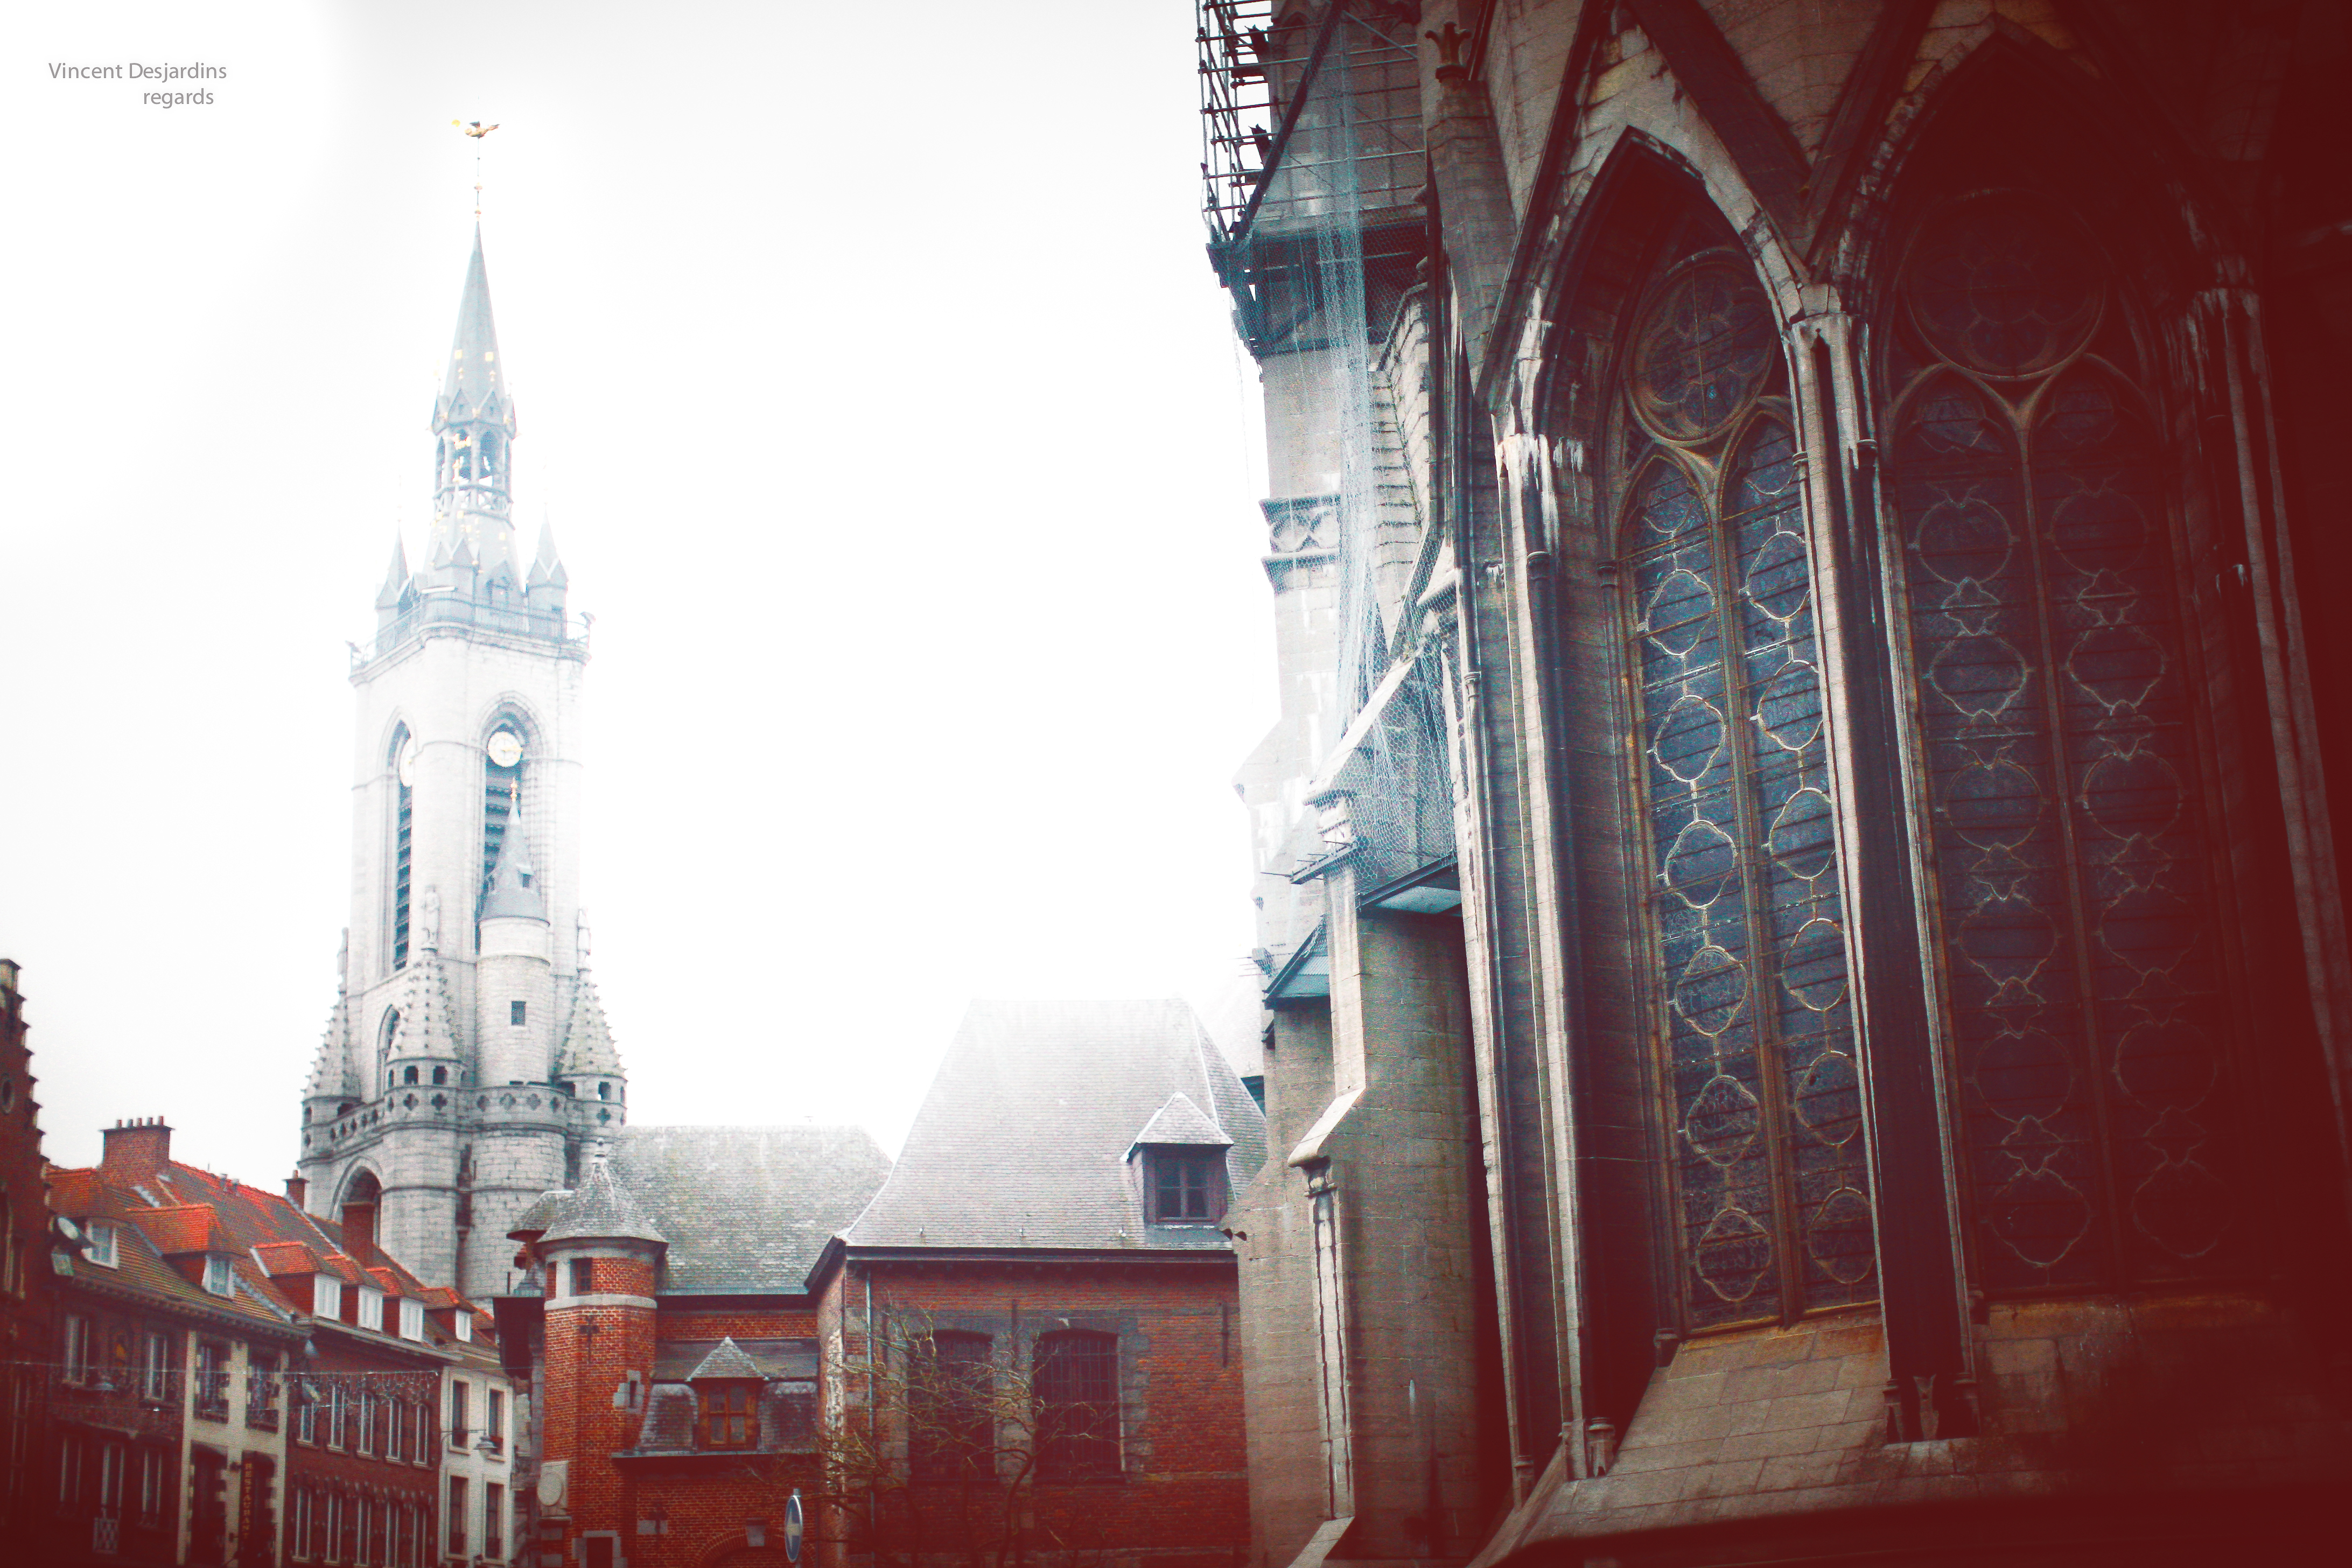
architecture, canon, cathedral, place of worship, belgium, belgique, arquitectura, cathedrale, urbanlandscape, architektur, canon5d, wallonie, flickraward, gothique, belfry, urbanisme, architecturereligieuse, tournai, doornik, beffroi, wallonischeregion